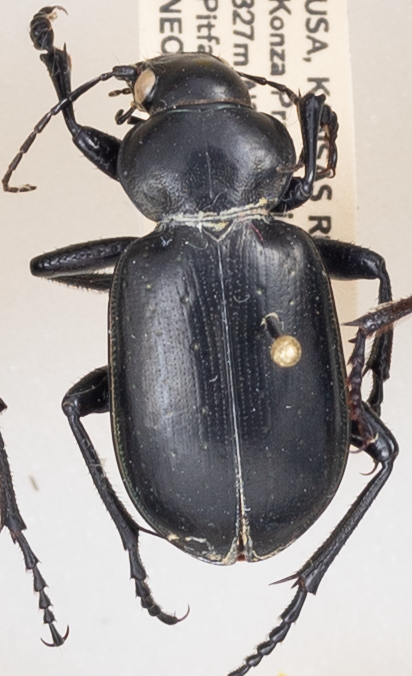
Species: Calosoma affine
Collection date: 2019-06-05
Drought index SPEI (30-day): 1.608
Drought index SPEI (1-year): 1.498
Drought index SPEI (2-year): -0.086